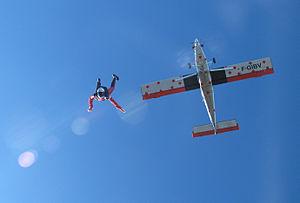
Thomas Jeannerot, est un parachutiste professionnel membre de l’équipe de France de parachutisme dans la double discipline Précision d’Atterrissage et Voltige.